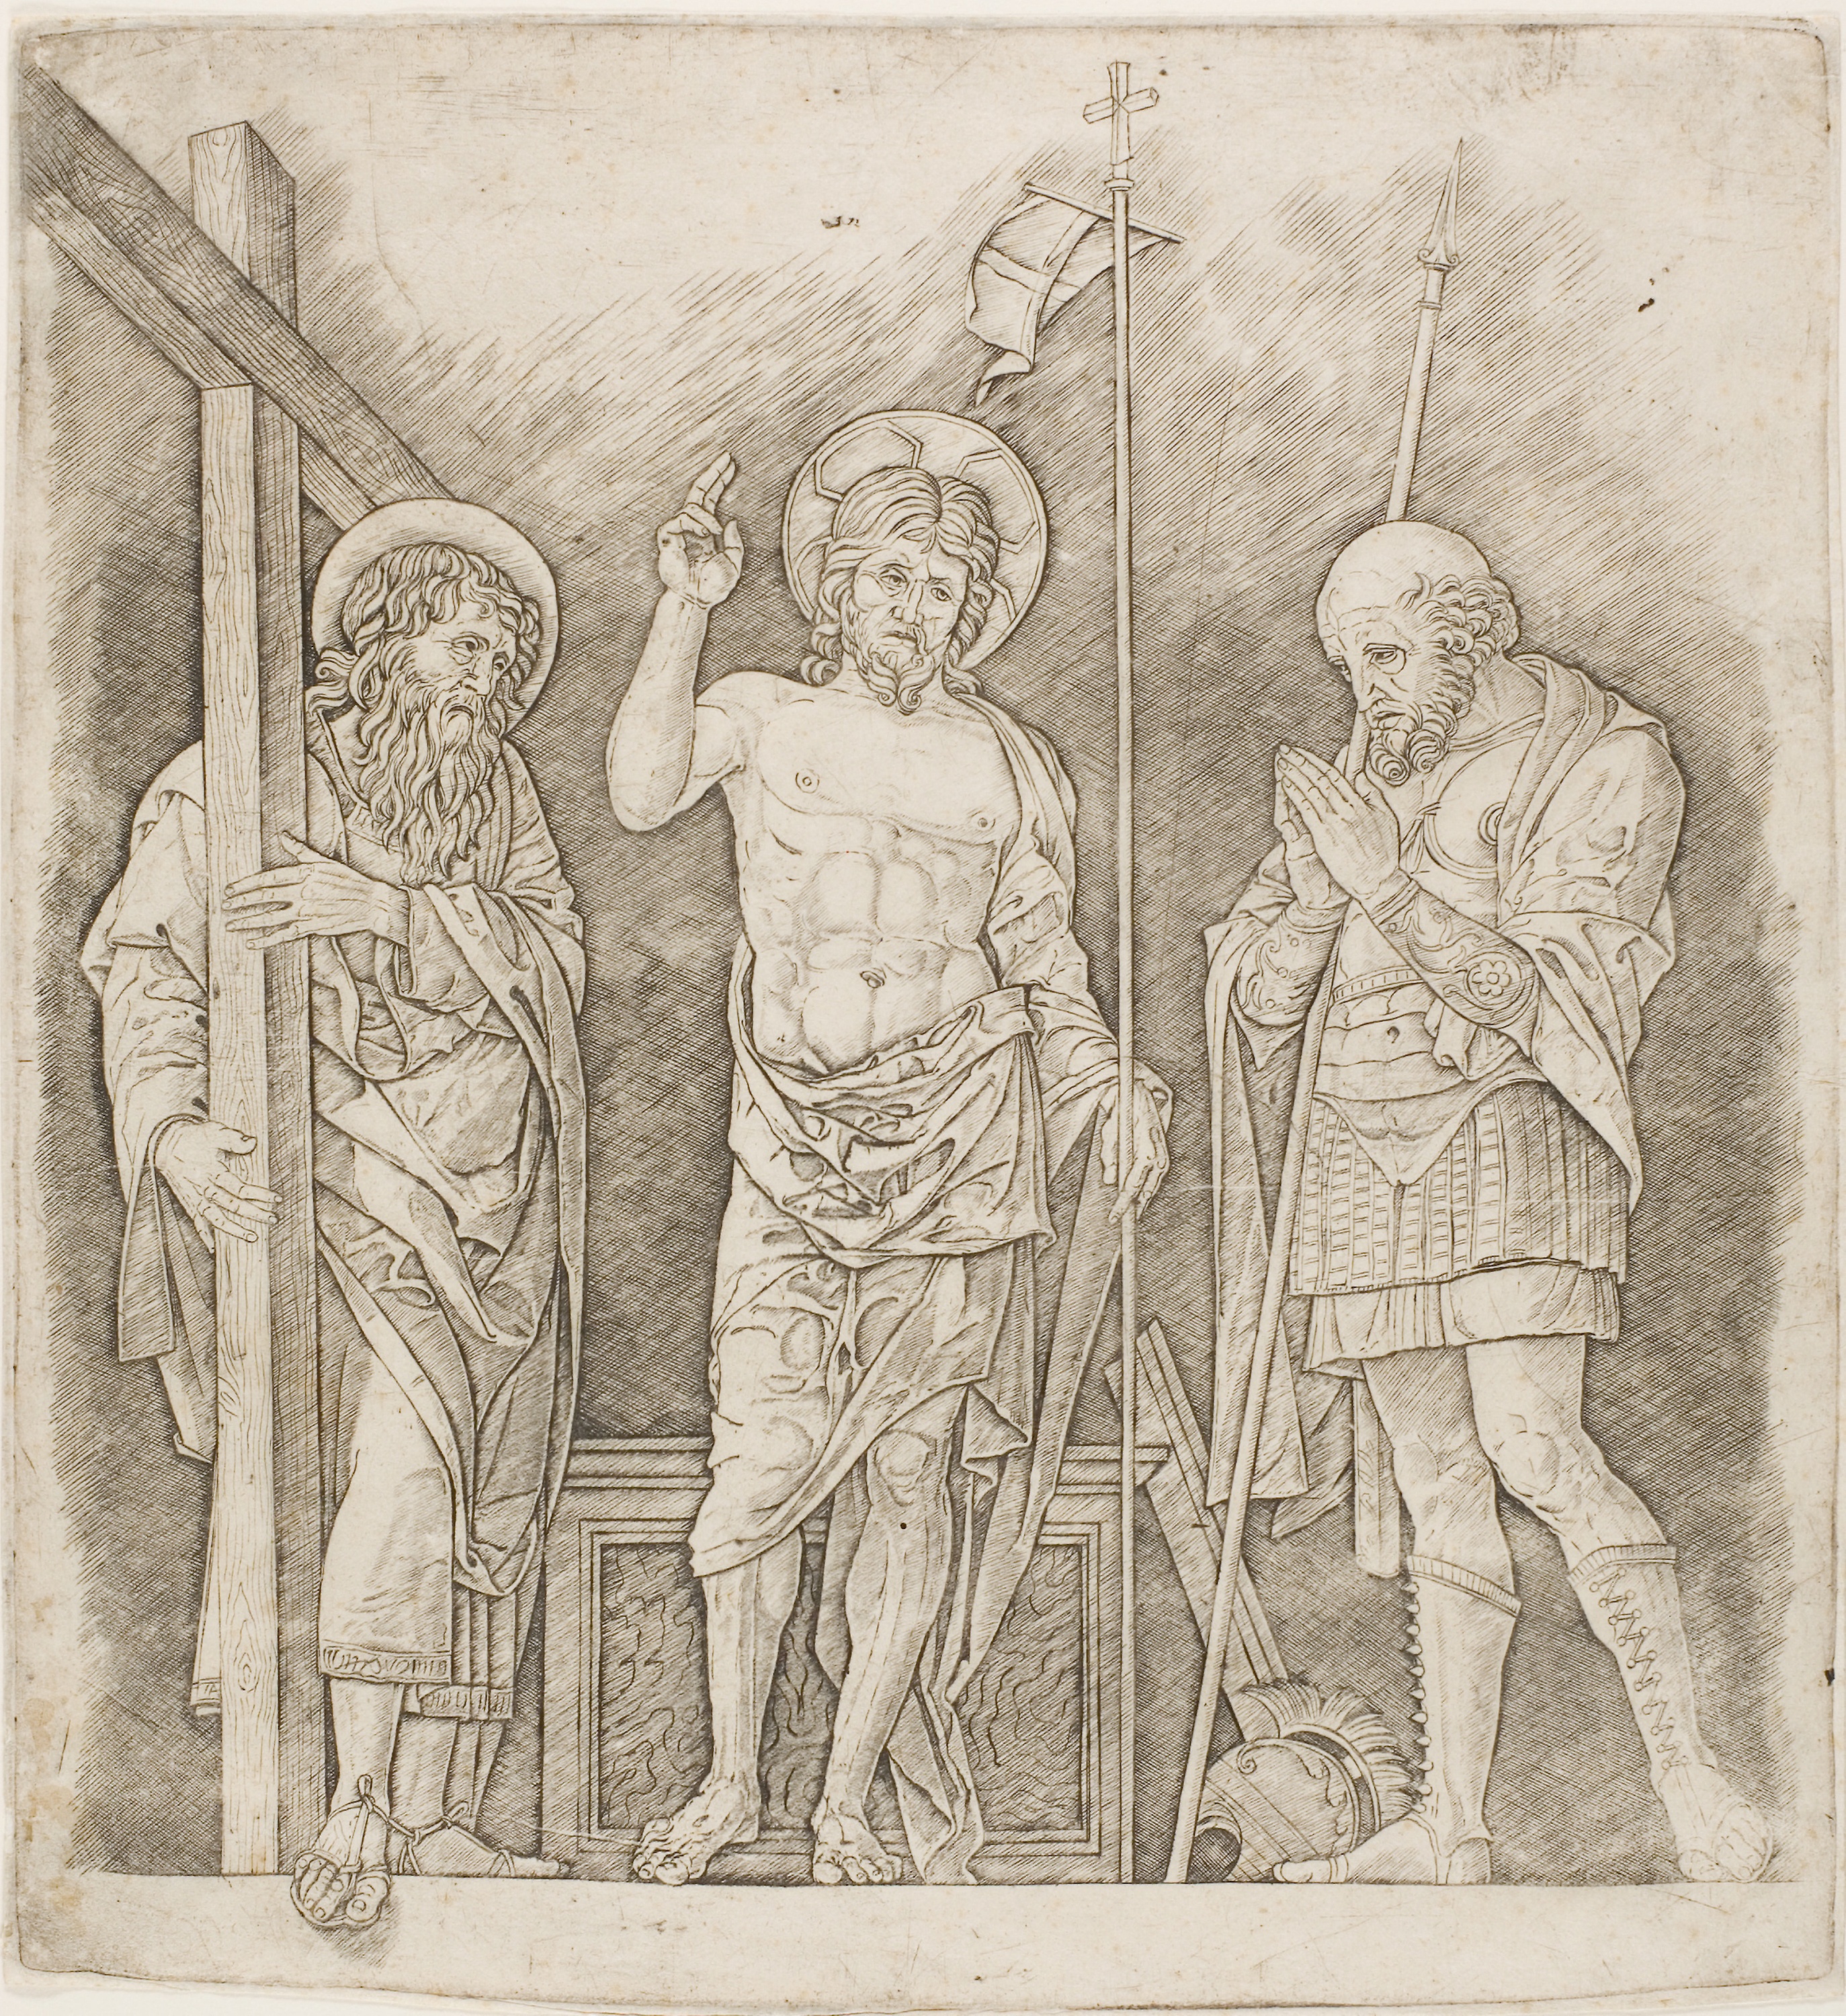
history, art, standing, ancient history, drawing, relief, sketch, black and white, figure drawing, mythology, artwork, middle ages, illustration, visual arts